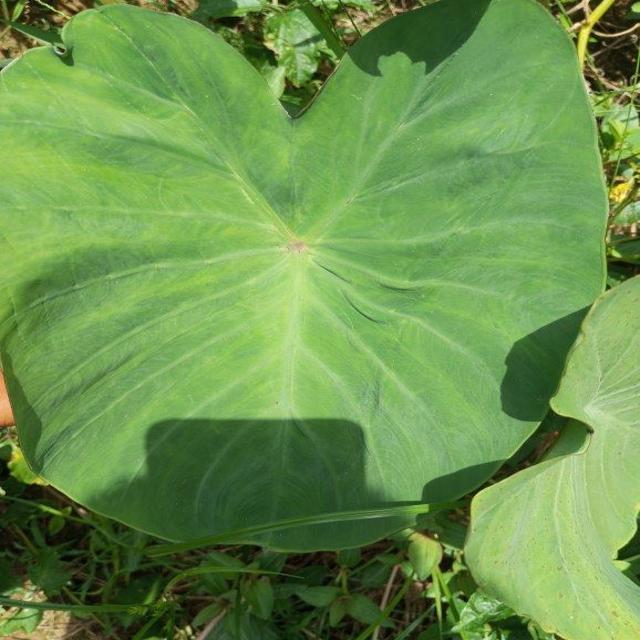
Label: Healthy